Portland, Victoria

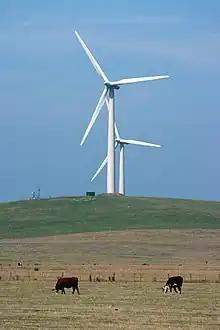
Wind Farm on the Port Fairy – Portland Road

The Portland Wind Energy Project, PWEP involves the development of four wind farms at Cape Bridgewater, Cape Nelson, Cape Sir William Grant and Yambuk in south-west Victoria. As one of the biggest wind farm developments in the Southern Hemisphere, the 195MW project proponents claimed that it will deliver major environmental, economic and social benefits.